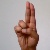
The image shows a hand gesture representing the letter 'U' in Indian Sign Language.